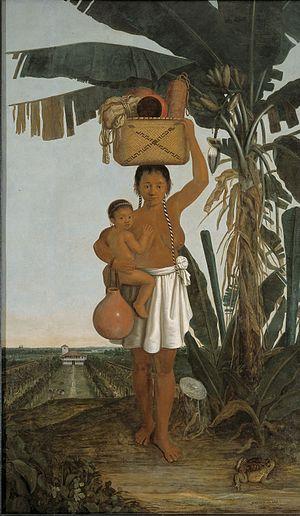
Les Tupis sont les Amérindiens autochtones de la côte brésilienne qui ont été assimilés, principalement par les femmes, aux colons, et qui ont laissé un héritage considérable dans la culture, la grammaire, le vocabulaire et la population brésilienne. Il en subsiste quelques tribus.